Rennebu Municipality

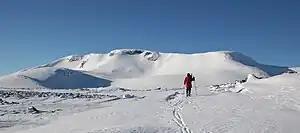
Svarthetta mountain

Rennebu Municipality mainly consists of uncultivated areas of mountains, lakes, moors, and forests. The highest point in the municipality is the tall Svarthetta. The mountain Ilfjellet is located in the northeastern part of the municipality.